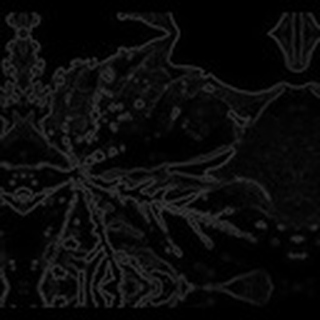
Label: cotton_bacterial_blight